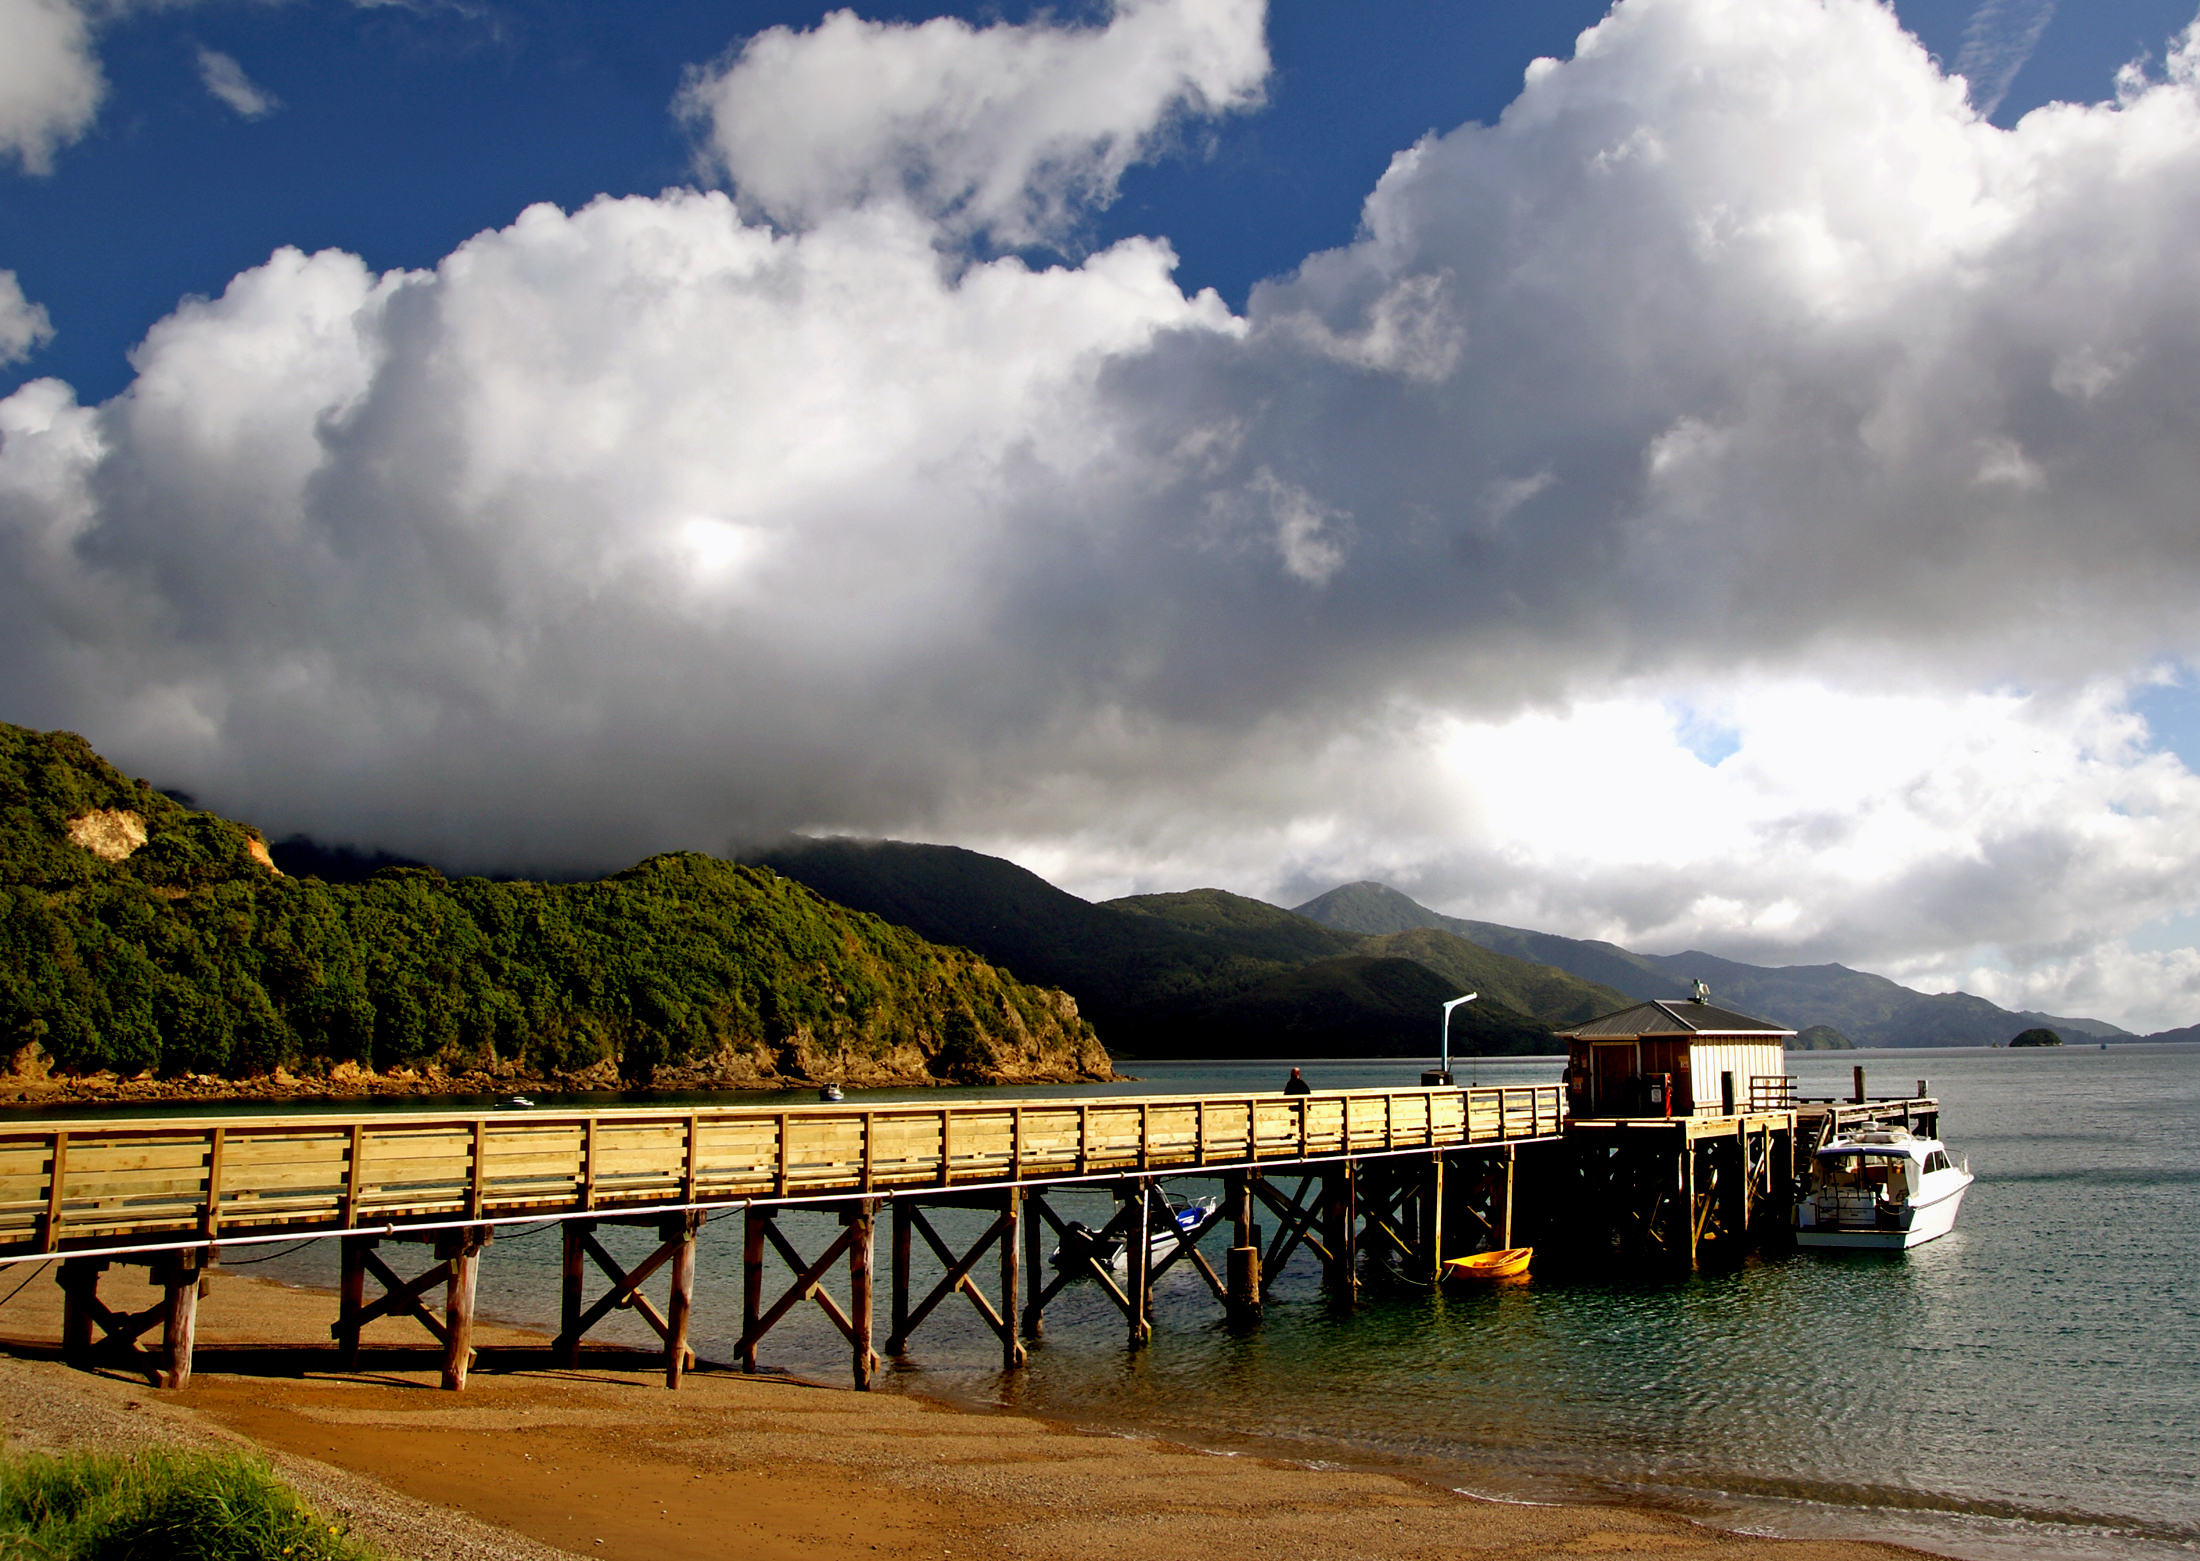
beach, landscape, sea, coast, nature, sand, ocean, horizon, mountain, cloud, sky, sunlight, morning, shore, lake, pier, dusk, evening, reflection, bay, jetty, newzealand, flickrelite, darksky, sonydslra300, southislandnewzealand, frenchpass, meteorological phenomenon